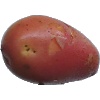
Label: Potato Red Washed 1